Quebec Autoroute 35

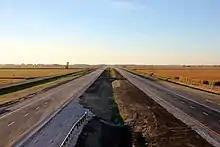
View of then unopened Autoroute 35 looking northerly from the Route 227 overpass

First constructed in the 1960s, A-35 is currently a long, 4-lane spur route linking Saint-Jean-sur-Richelieu to Autoroute 10. By 1966, connecting the A-10 in Chambly with Route 104 in Iberville were opened to traffic. Another of A-35 from Route 104 to its terminus with Route 133 were completed in 1967. Completion of the entire length of A-35 had been scheduled for that year in time for Expo 67, but the province instead focused on expediting construction of autoroutes and approach roads to the Expo site.